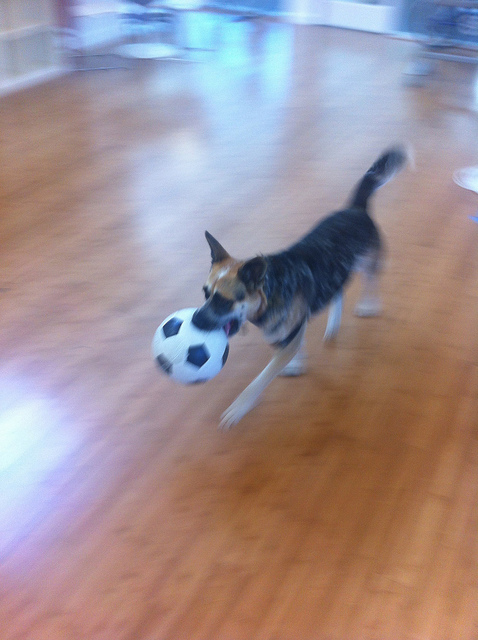
một con chó con đang chạy trên sàn miệng ngậm quả bóng